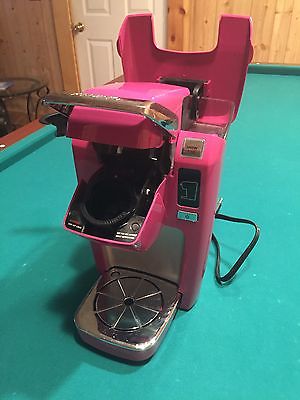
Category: coffee maker